History of the French Foreign Legion

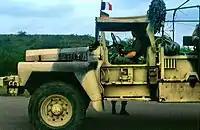
French legionnaires outside of Kismaayo

In February 1915, a battalion of 600 Legionnaires designate, consisting mostly of veterans of North Africa, was organized to participate in the Gallipoli Campaign as part of the 1st Marching Regiment of Africa ("1st Régiment de march d'Afrique" or 1st RMdA) under the command of Lt. Col. Nigier which was in turn assigned to the 1st Infantry Division of the Eastern Expeditionary Corps. The newly organized battalion of Legionnaires was designated as the 3rd Battalion of the 1st Marching Regiment of Africa (III/RMdA) and consisted of four companies drawn from the 1st Foreign Regiment and the 2nd Foreign Regiment. On April 25, 1915, this battalion participated in the French landings at Kum Kale on the Asiatic shore of the Dardanelles as a diversionary attack to support the Allied Landing at Cape Helles. Shortly after fighting to establish the French beachhead for the diversionary force, the 3rd Battalion was cut off in a valley facing the sea from the rest of the French forces until the Legionnaires could be relieved. The French forces at Kum Kale shortly thereafter withdrew from the Asiatic Shore and were redeployed in support of the British forces at Cape Helles.